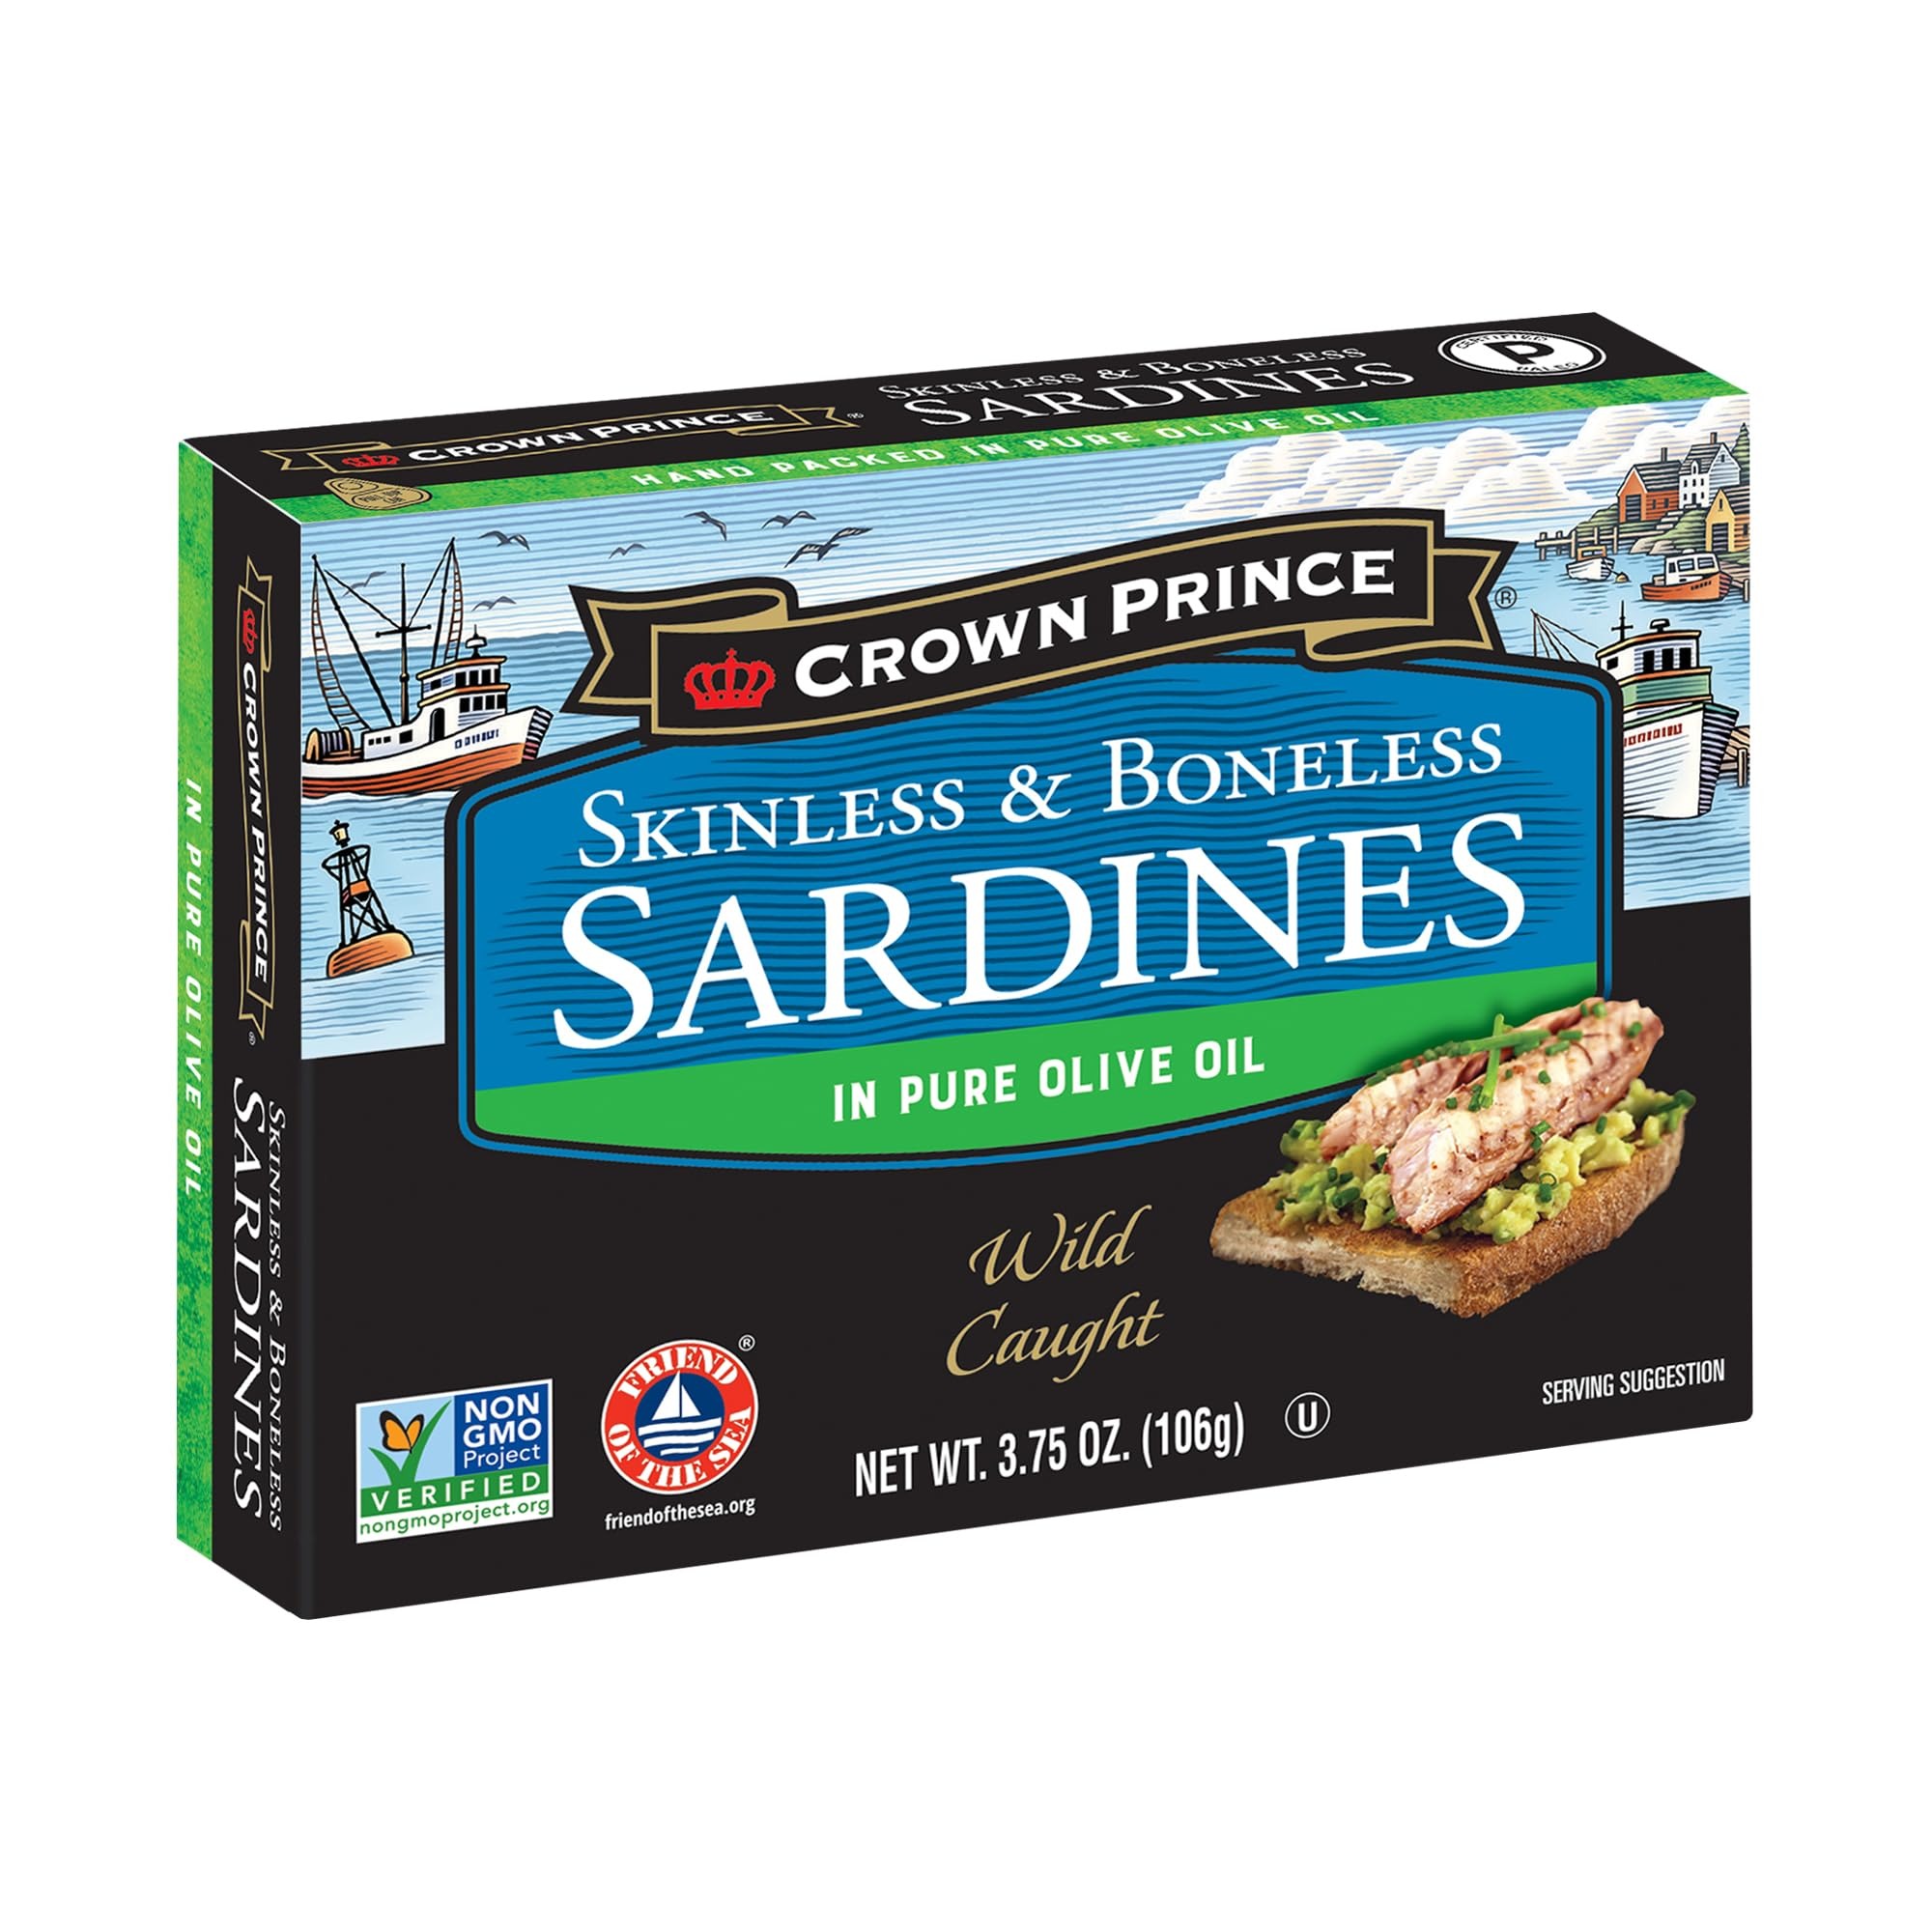
Item Name: Crown Prince Skinless & Boneless Sardines in Olive Oil, 3.75-Ounce Cans (Pack of 12)
Bullet Point 1: Case of twelve, 3.75-ounce cans with pull-top lids (total of 45 ounces)
Bullet Point 2: Hand filleted and hand packed in pure cold pressed olive oil
Bullet Point 3: Non-GMO Project Verified; Friend of the Sea Certified Sustainable Seafood; Contains 1,740 mg omega-3 per serving
Bullet Point 4: Certified Paleo; Keto Certified; Gluten free; Kosher; Excellent source of protein, vitamin D and iron
Bullet Point 5: Wild-caught; product of Morocco
Value: 45.0
Unit: Ounce

Price: 8.5